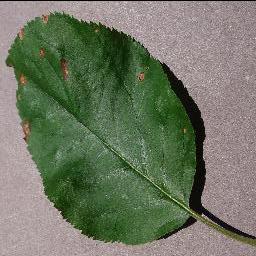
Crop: apple
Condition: black_rot